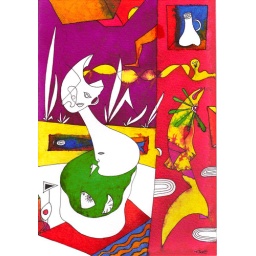
fish in green